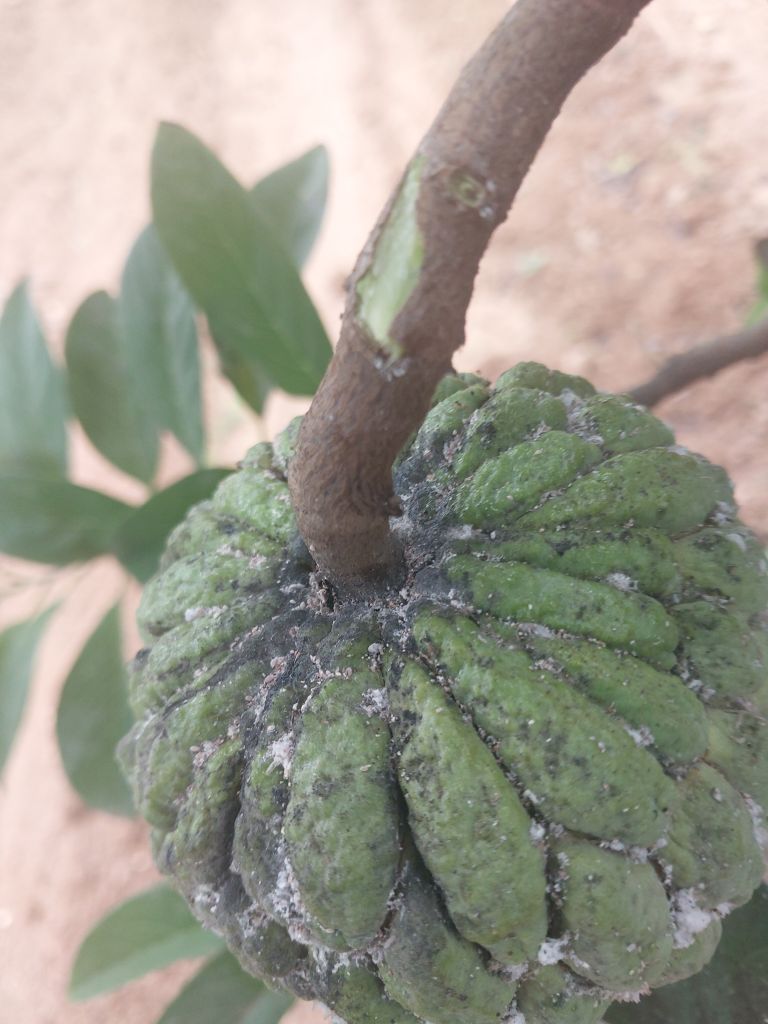
Disease label: Blank Canker